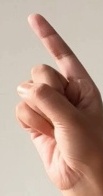
ASL sign: Z